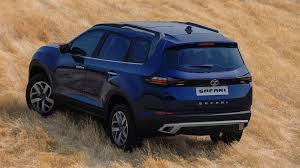
Label: noambulance